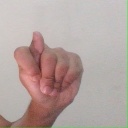
अक्षर: ट